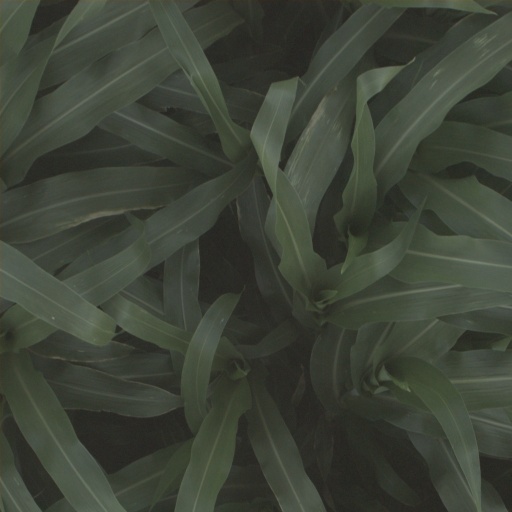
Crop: sorghum